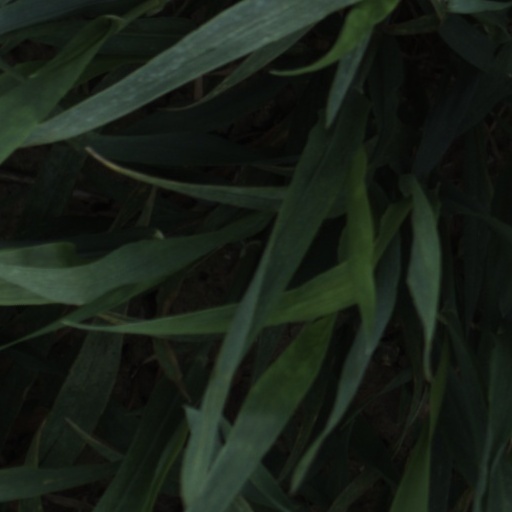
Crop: wheat